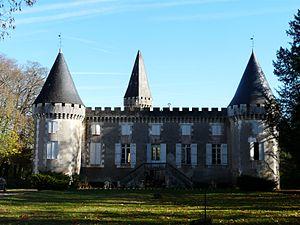
La façade ouest du château de la Borie Saulnier, Champagnac-de-Belair, Dordogne, France.
Champagnac-de-Belair est une commune française située dans le département de la Dordogne, en région Nouvelle-Aquitaine. De 1790 à 2015, la commune était le chef-lieu du canton de Champagnac-de-Belair.